Delirious?

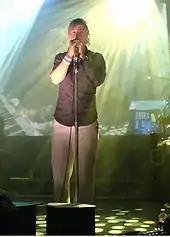
Frontman Martin Smith performing in 2006

In 2003, Delirious? released "World Service", the first of what guitarist Stu G later described as 'a trilogy'. Although this was more of a worship-oriented album, Delirious? released two singles to the German market: "Inside Outside" and "Every Little Thing". The former sold over twelve thousand copies, was number one in German radio station SWR3's chart, and spent seven weeks in the German singles charts peaking at number seventy-two. Delirious? also released two free MP3 downloads on mp3.com, both topping the Guitar Rock charts (the first for a full month). The first MP3, "Majesty (Here I Am)", hit number fifteen on the worldwide charts; the second, "Rain Down", reached number twenty-eight. The two together had amassed over 500,000 listens/downloads after fifty days. Delirious?’s "World Service" is finding success in the United Kingdom and America as well. The band’s American single 'Rain Down' has become its biggest multi-format hit since "Deeper".